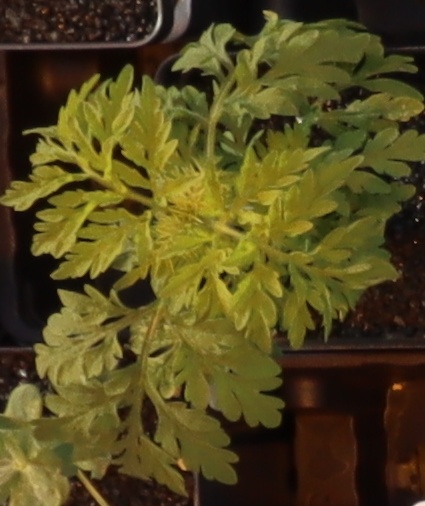
Label: Ragweed